Climate of the United States

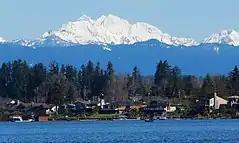
Cascade Range in Washington

The Pacific Northwest has an oceanic climate. The climate is wet and cool in autumn, winter, and spring, and stable and dry in the summer months, especially July and August. On average, the wettest month is typically November or December; the driest, July. In the summer months, average highs in cities like Seattle and Portland are from 70 to 75 °F (21 to 26 °C) with lows from 50 to 59 °F (10 to 15 °C), while in winter daily highs are from 40 to 45 °F (4 to 9 °C) and overnight lows from 30 to 38 °F (−1 to 4 °C).